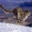
Label: leopard